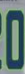
Number: 0